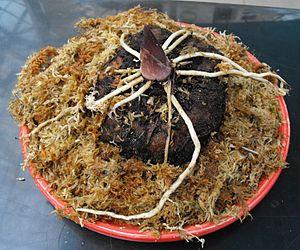
L’Arum titan, Amorphophallus titanum, également appelé le « phallus de titan », est une espèce de plantes de la famille des Aracées. Son inflorescence est une des plus hautes du monde après celle du tallipot, avec plus de trois mètres.